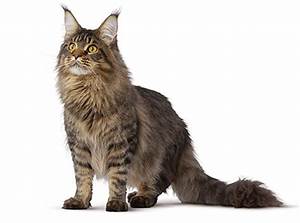
Label: gatto